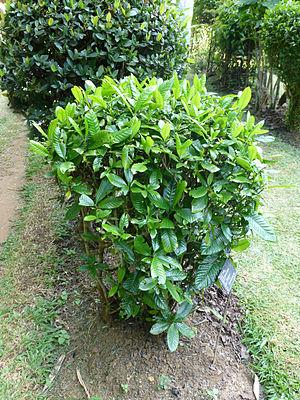
Tarenna asiatica au Jardin botanique de Kandy (Sri Lanka). Origine: Sri Lanka, Inde, Java.